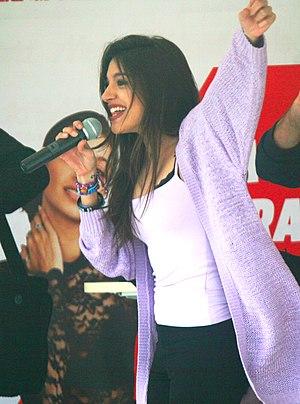
Ana Alicia Guerra Morales, connue sous le nom d'Ana Guerra, est une chanteuse et compositrice espagnole qui s'est fait connaître pour sa participation au programme Operación Triunfo 2017.